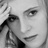
Emotion: sad